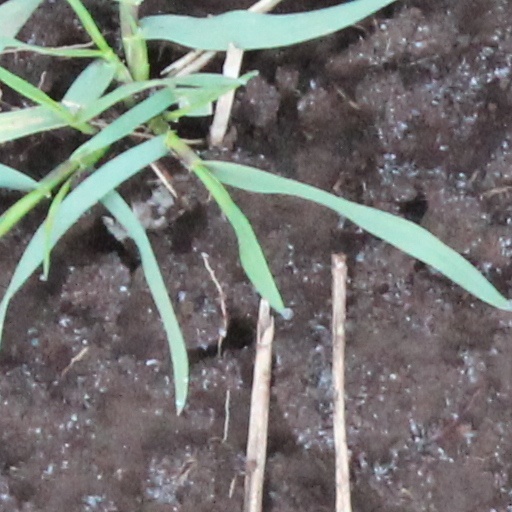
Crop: wheat